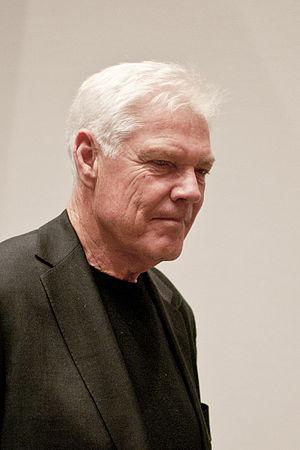
Arne Treholt, né le 13 décembre 1942, est un ancien homme politique membre du parti travailliste et un ancien diplomate norvégien, condamné pour trahison et espionnage au profit de l'Union soviétique et de l'Irak au cours de la guerre froide.